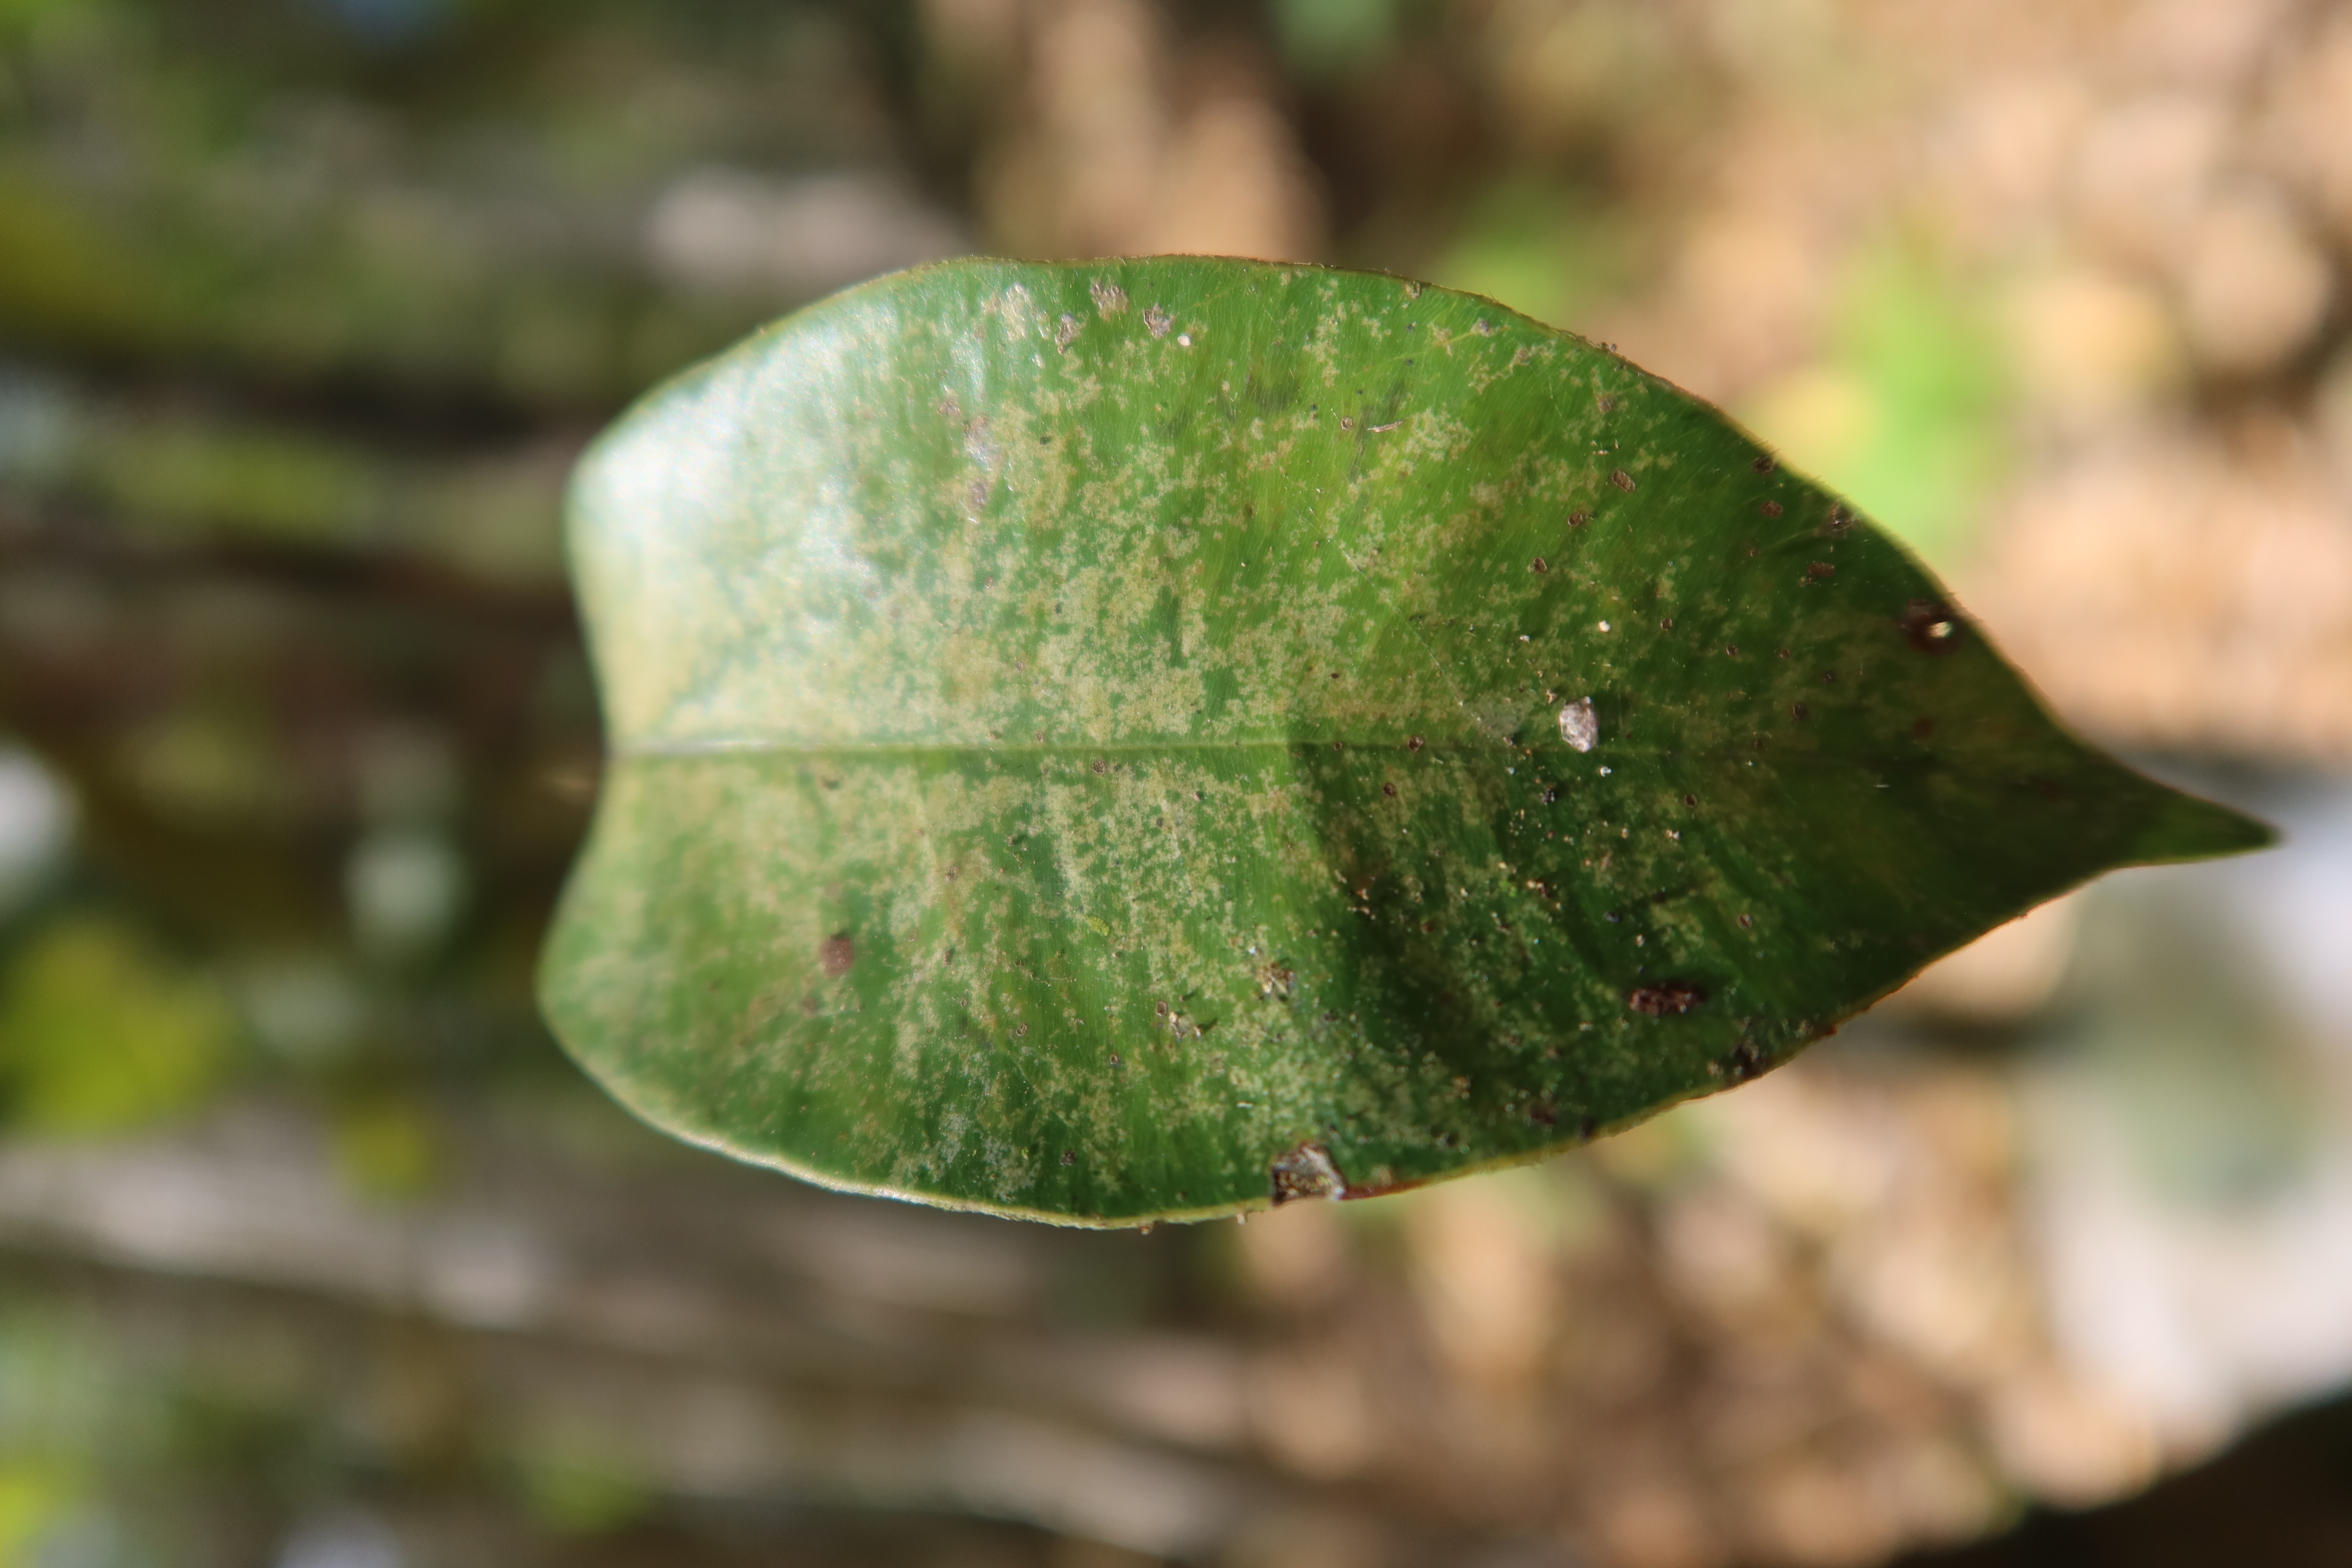
Label: Downy mildew